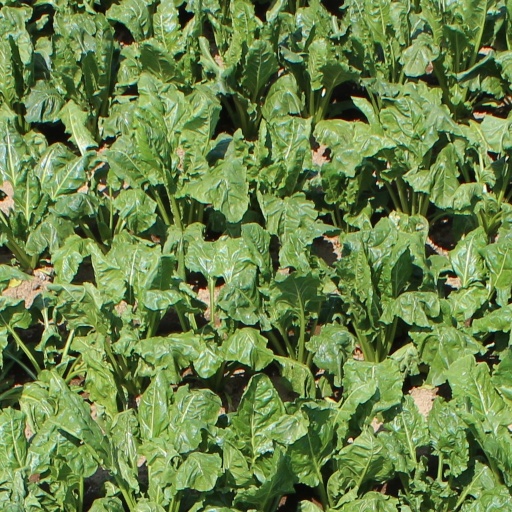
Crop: sugar beet